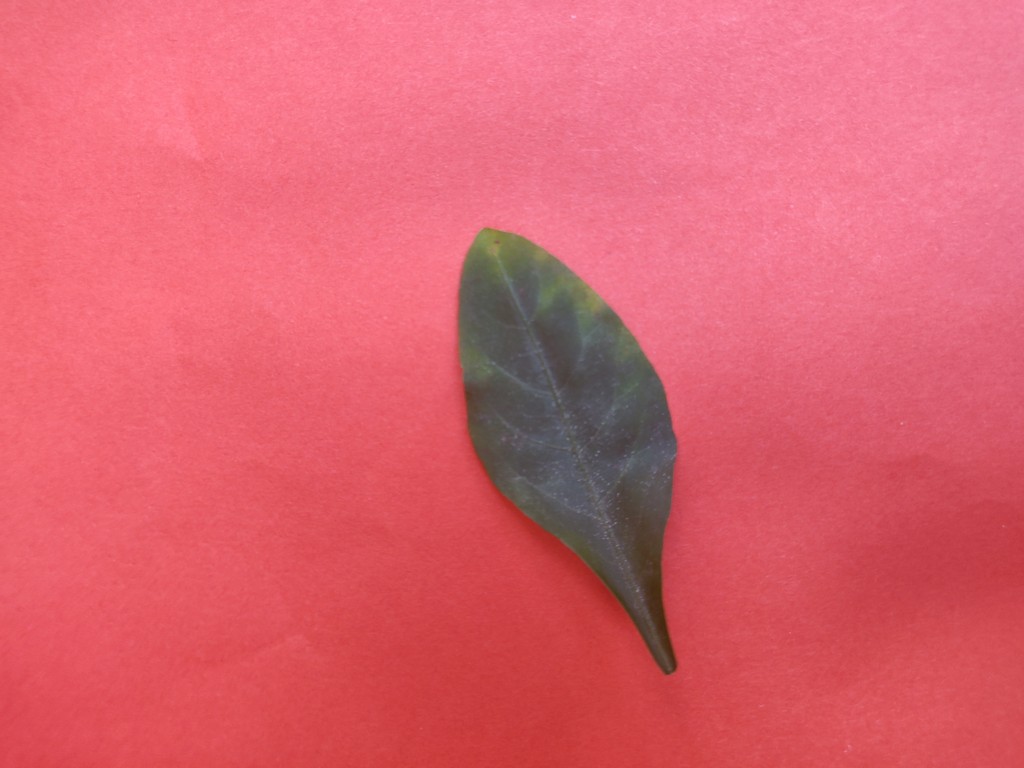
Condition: Unhealthy
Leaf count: single
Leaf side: front